Caproni Ca.111

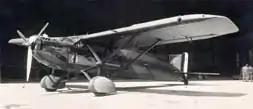
Caproni Ca.111"bis"

The Caproni Ca.111 was a long-range reconnaissance aircraft and light bomber produced in Italy during the 1930s. It was a derivative of the Ca.101.